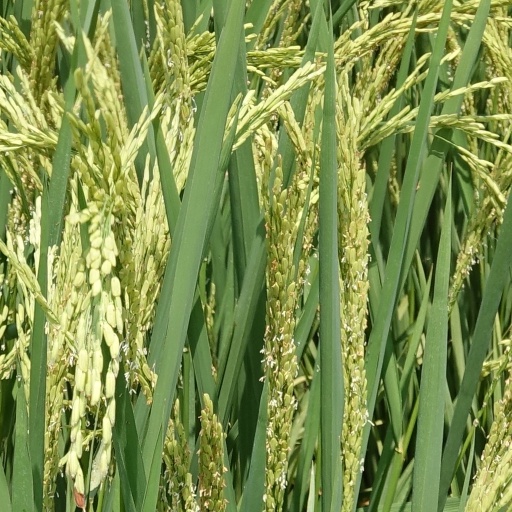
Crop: rice